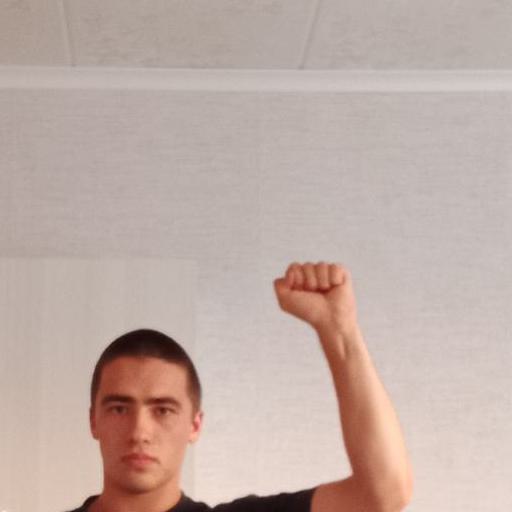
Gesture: fist